Mamada Station

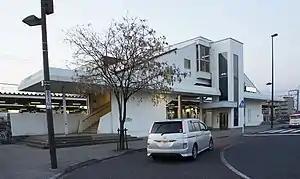
Mamada Station east exit in March 2019

is a railway station in the city of Oyama, Tochigi, Japan, operated by the East Japan Railway Company (JR East).